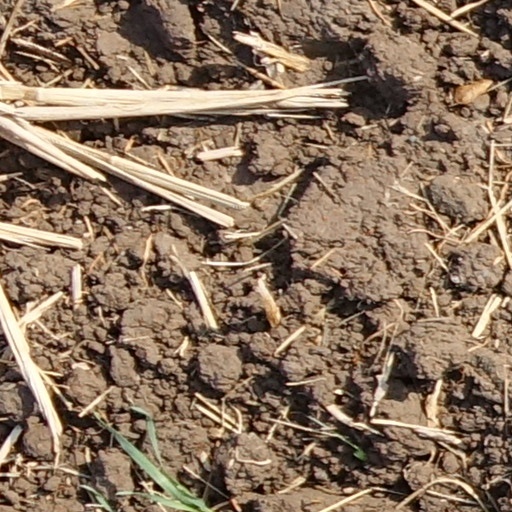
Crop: wheat